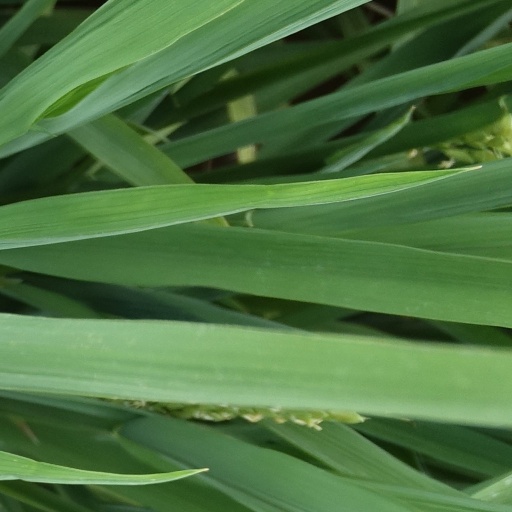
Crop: rice